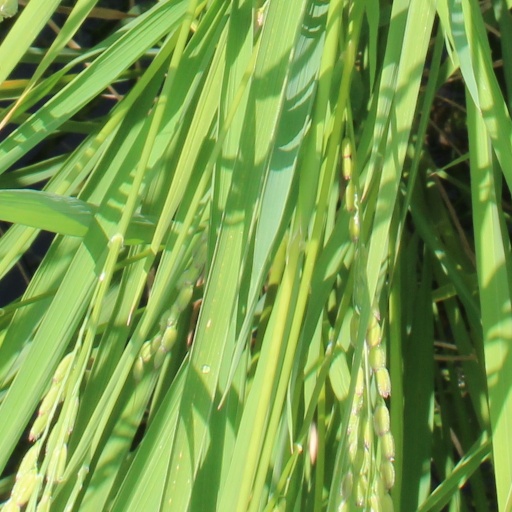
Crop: rice